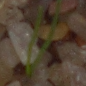
Label: loose_silkybent